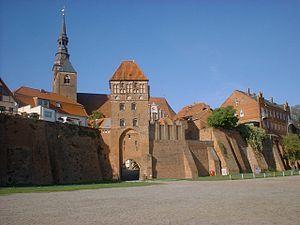
Tangermünde est une ville du nord de la Saxe-Anhalt, arrosée par l’Elbe. Cette ville touristique, réputée pour son caractère profondément médiéval, est aujourd'hui rattachée à l’Arrondissement de Stendal.